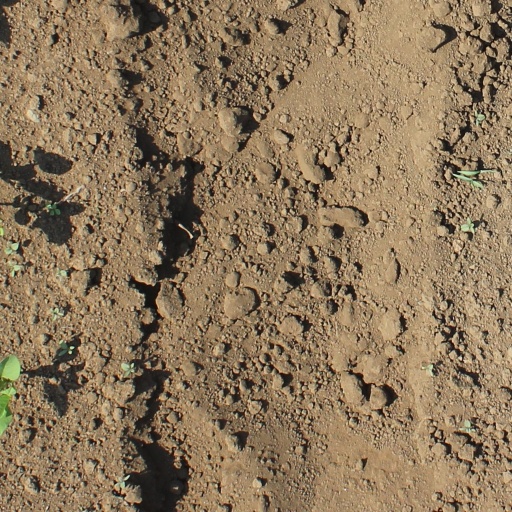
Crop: soybean